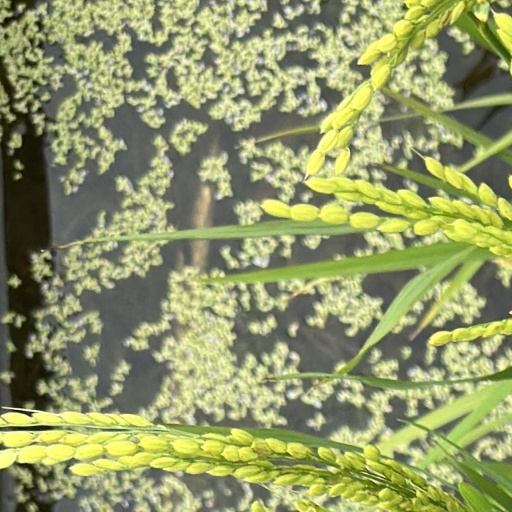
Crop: rice